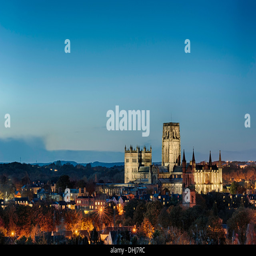
a city photographed in twilight during the early evening in november